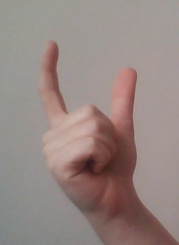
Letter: nun